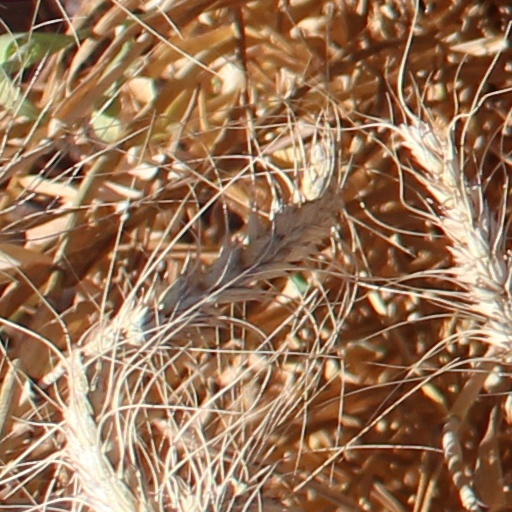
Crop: wheat